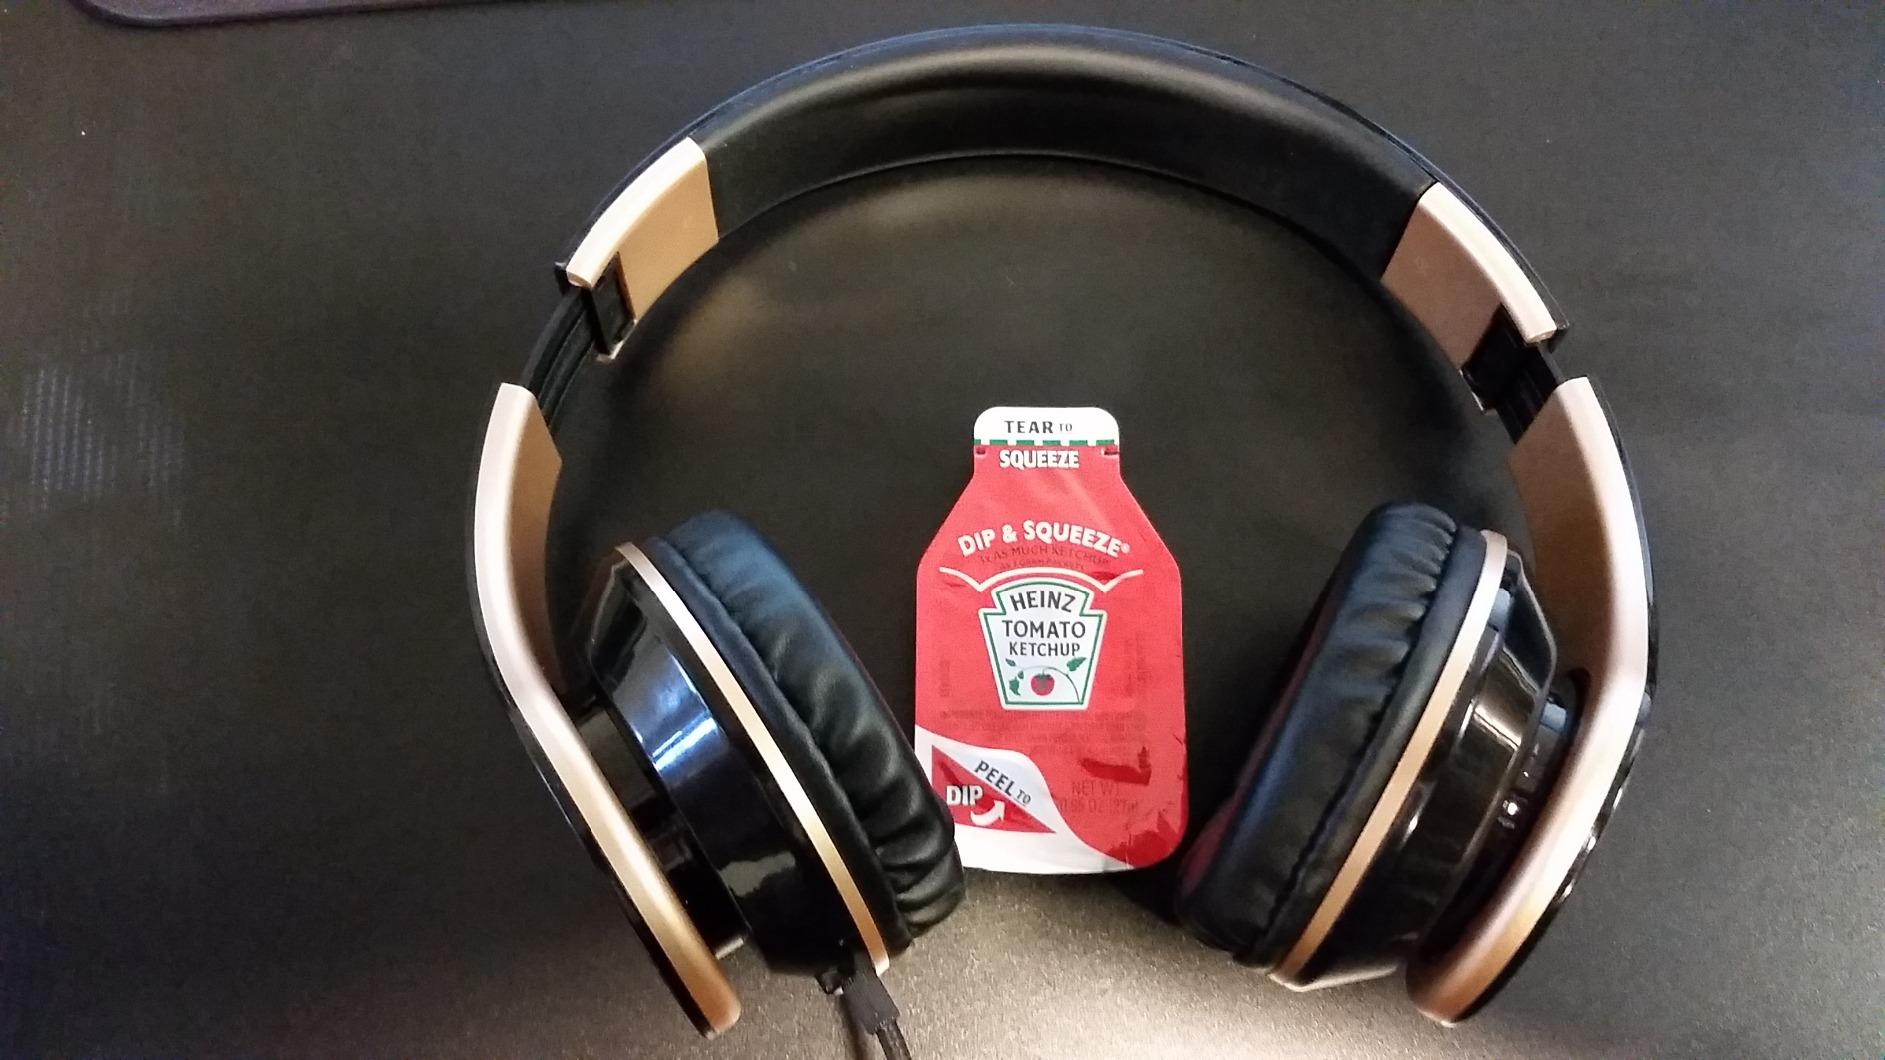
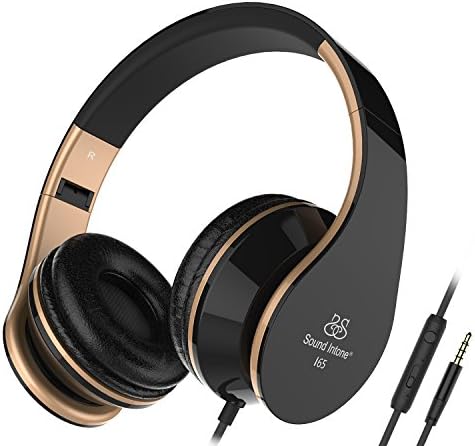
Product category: headphones
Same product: yes